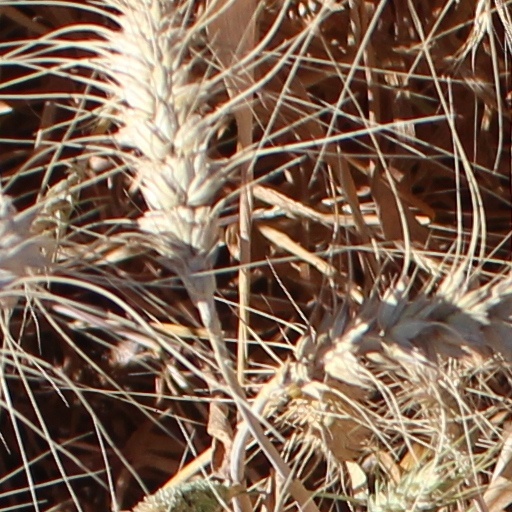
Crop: wheat